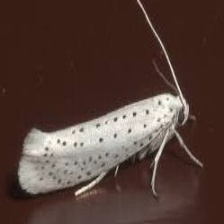
Species: BIRD CHERRY ERMINE MOTH